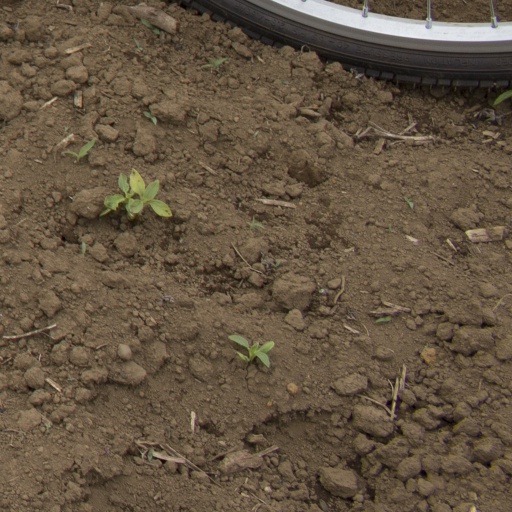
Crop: Jerusalem artichoke